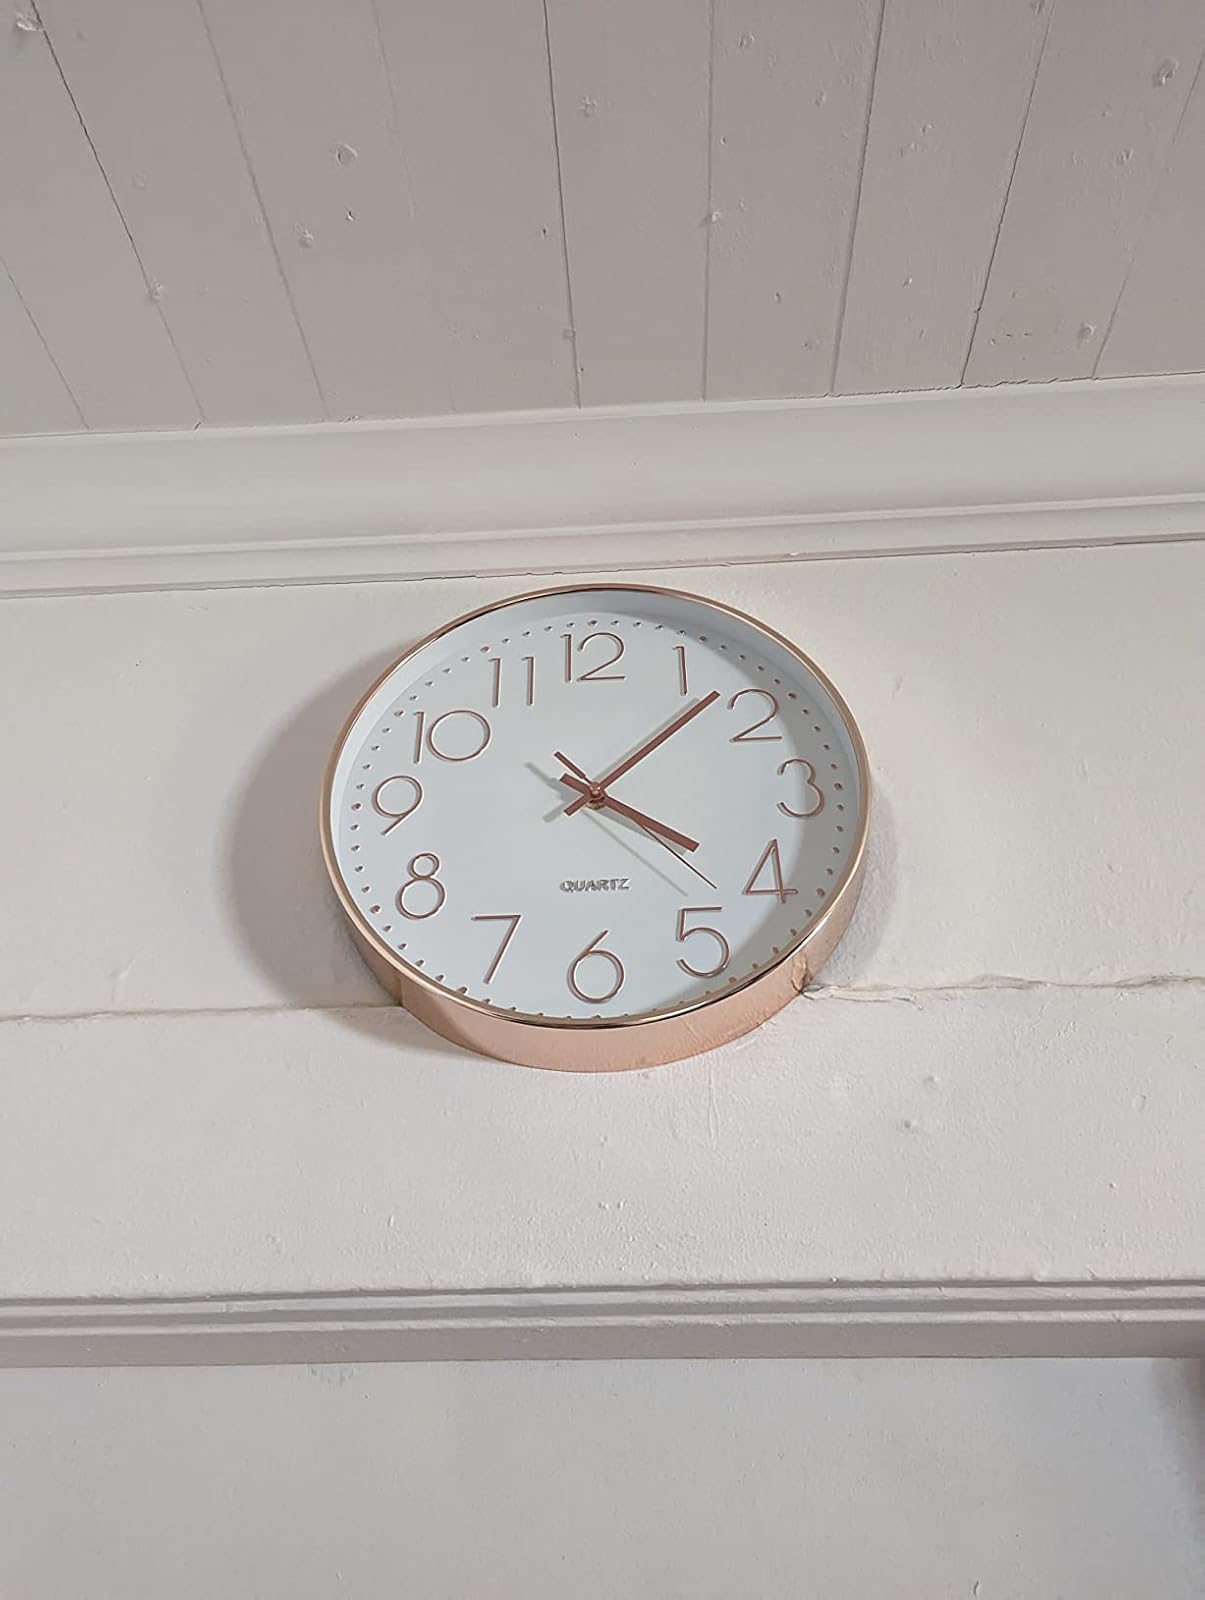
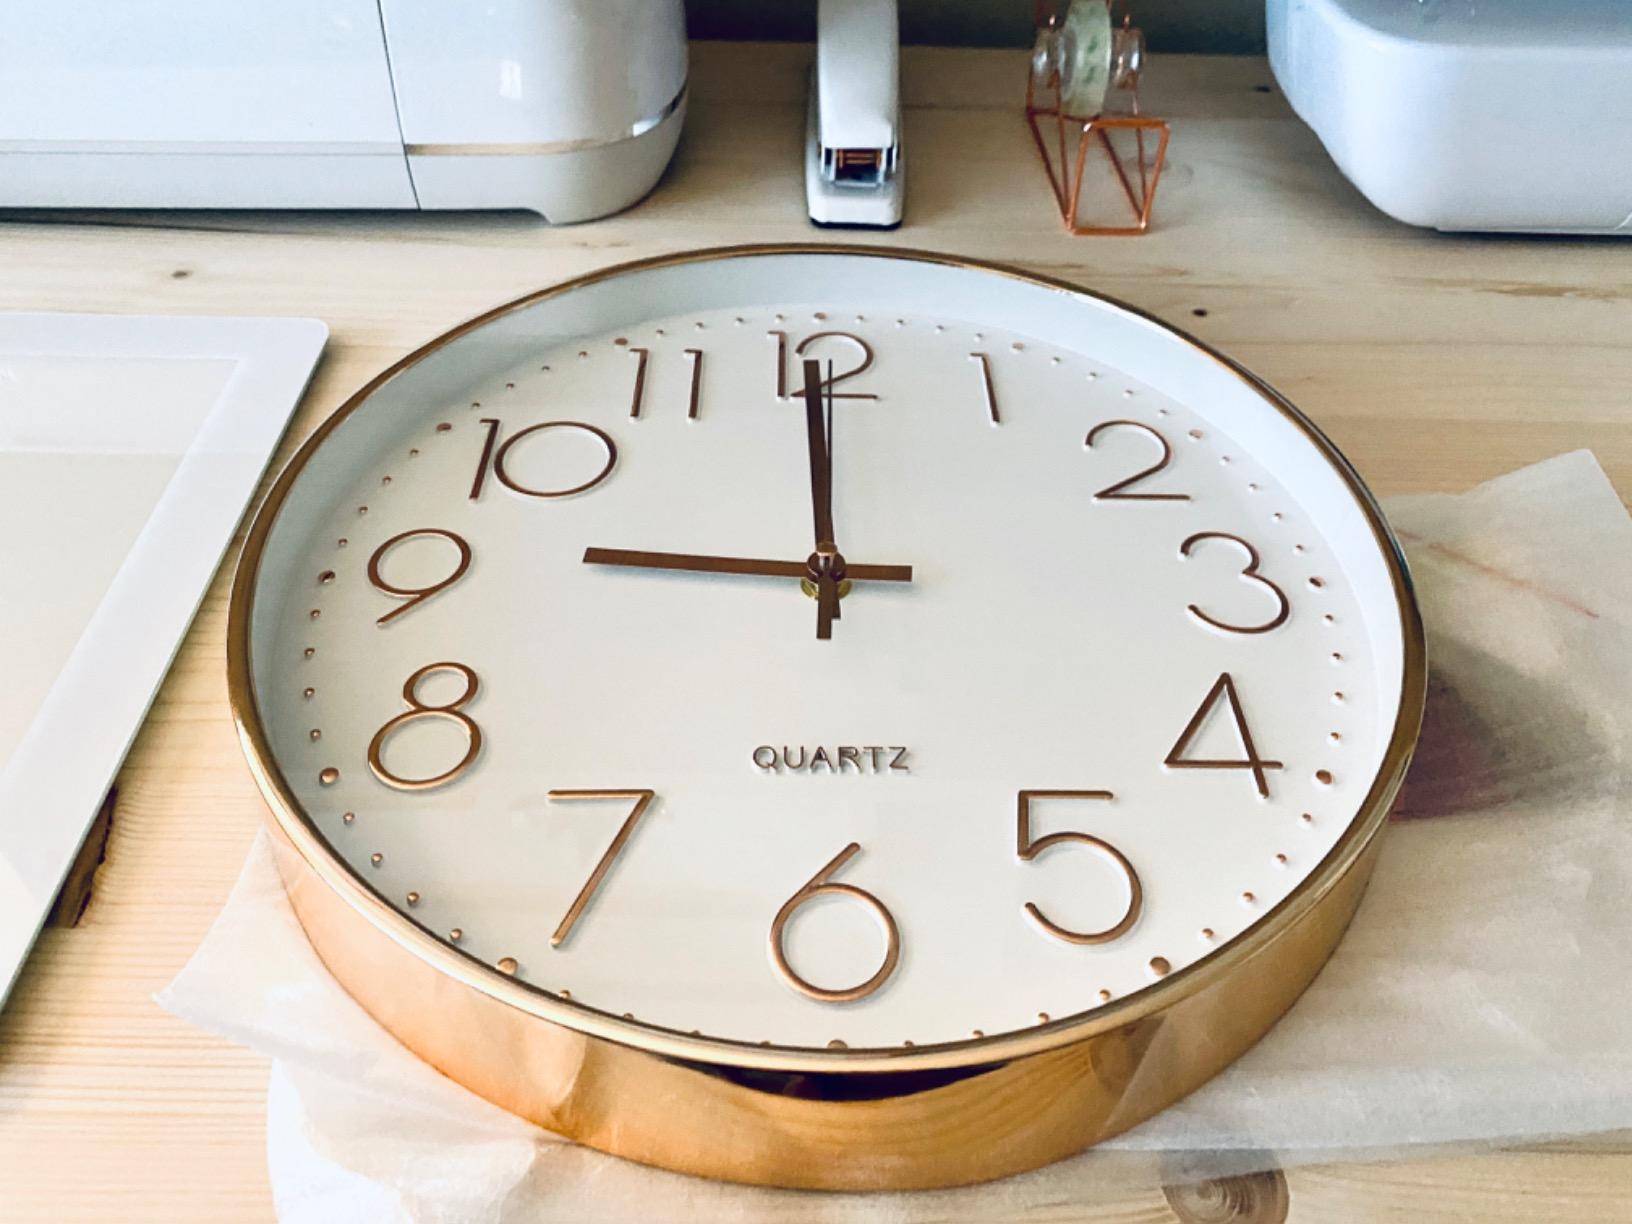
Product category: clock
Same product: yes